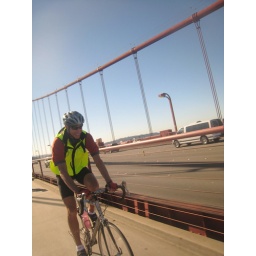
72 and bike riding over the bridge